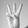
ASL letter: W